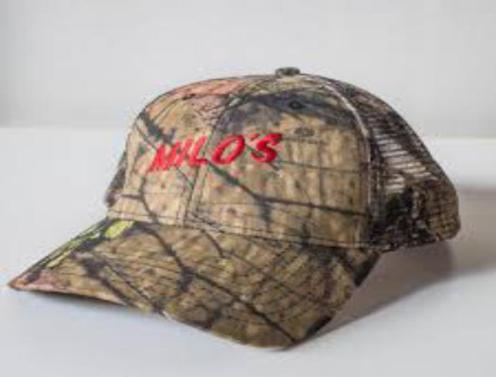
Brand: milo's hamburgers
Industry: Food